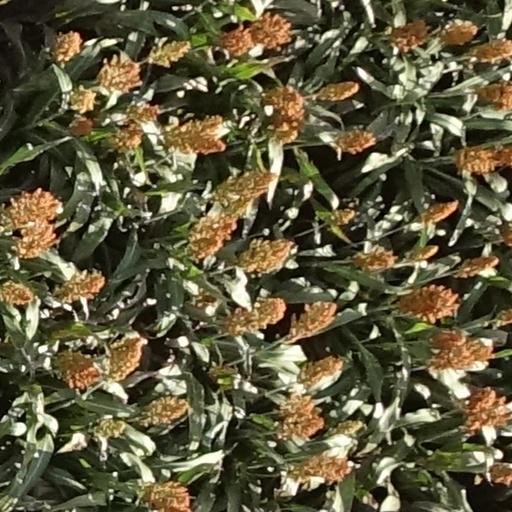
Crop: sorghum